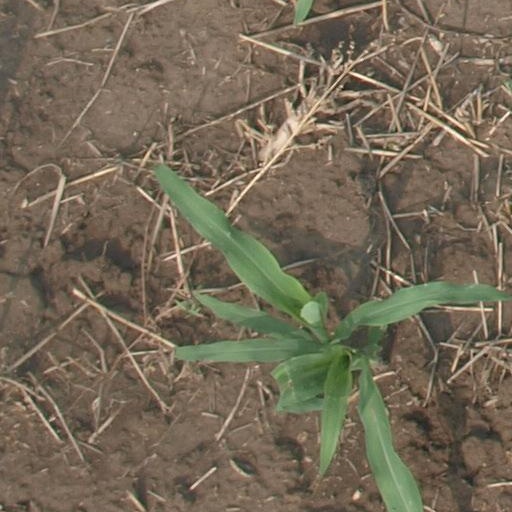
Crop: maize; corn